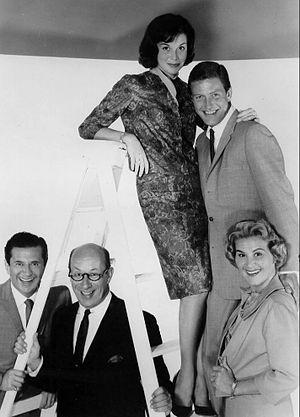
The Dick Van Dyke Show est une série télévisée américaine en 158 épisodes de 23 minutes, en noir et blanc, créée par Carl Reiner et diffusée entre le 3 octobre 1961 et le 1ᵉʳ juin 1966 sur le réseau CBS.